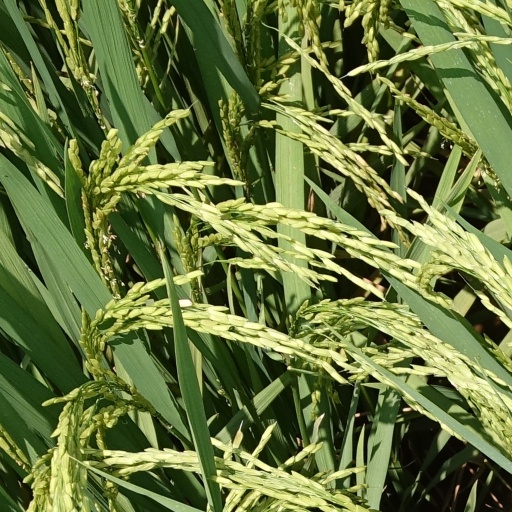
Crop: rice